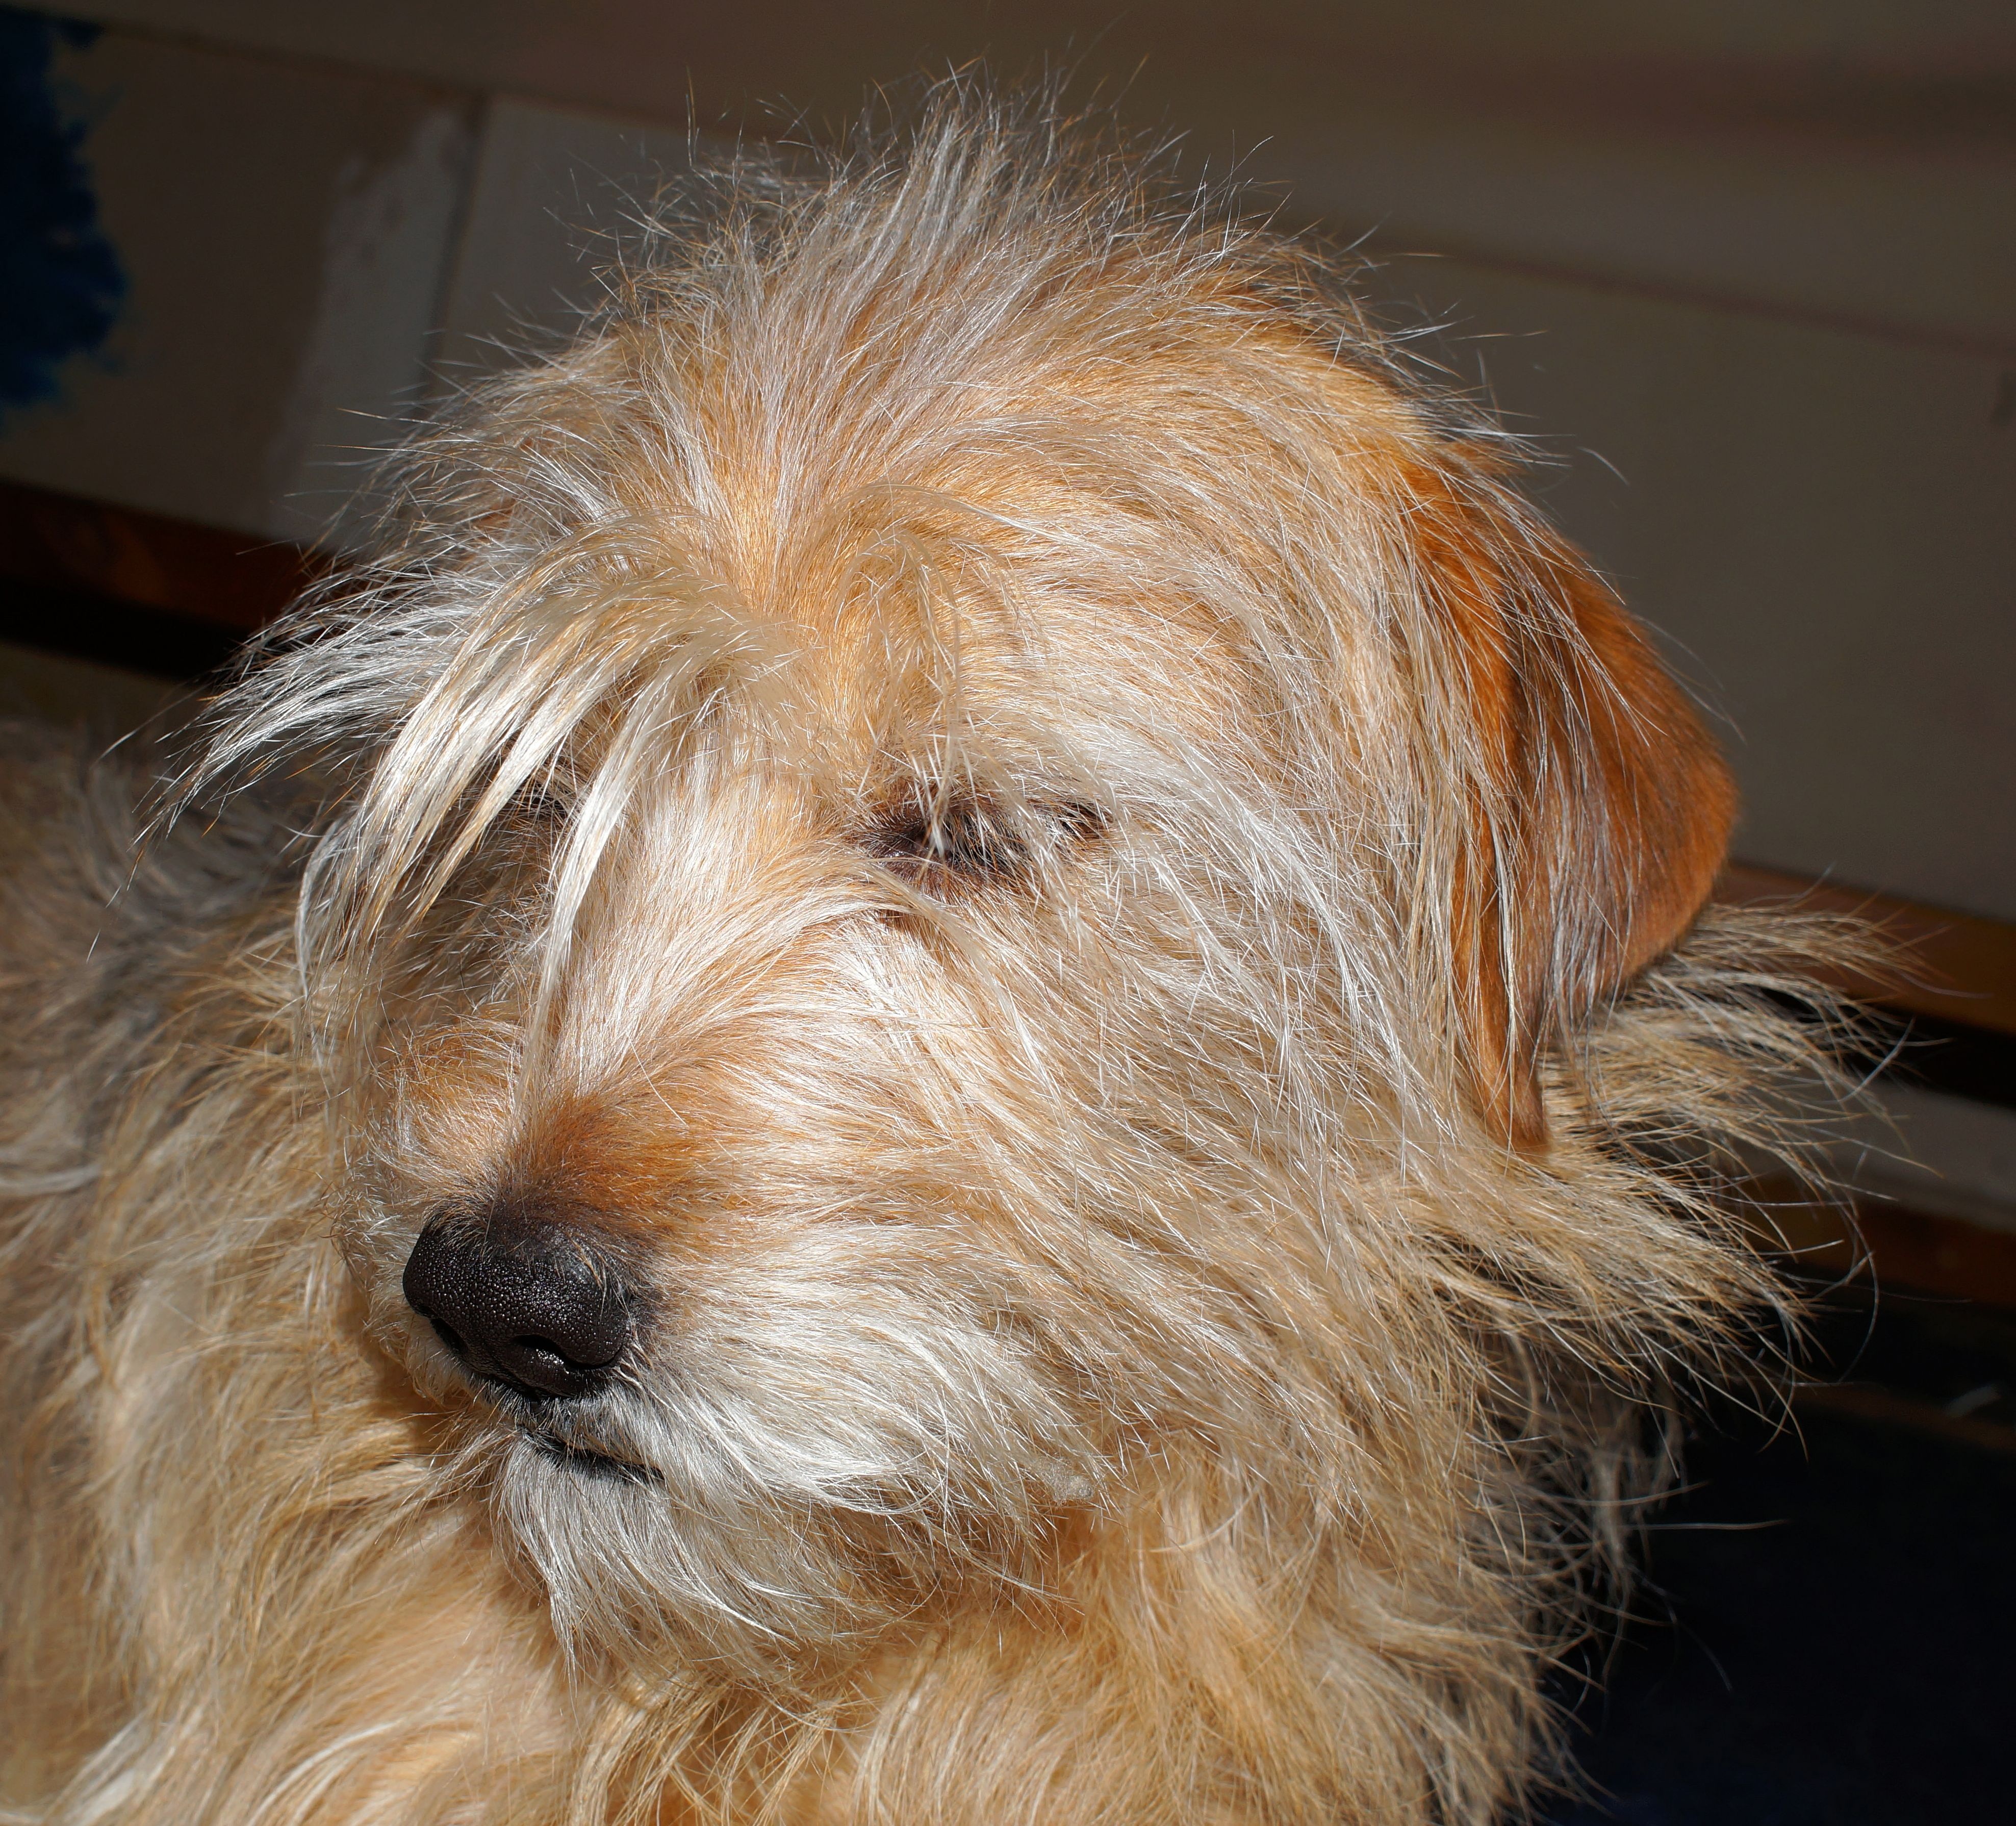
sweet, dog, animal, cute, pet, portrait, brown, mammal, friendship, close, face, nose, hybrid, head, vertebrate, good, dog breed, terrier, friendly, bitch, protector, brown eyes, irish soft coated wheaten terrier, cairn terrier, australian silky terrier, dog like mammal, carnivoran, australian terrier, schnoodle, glen of imaal terrier, dog crossbreeds, morkie, norwich terrier, norfolk terrier